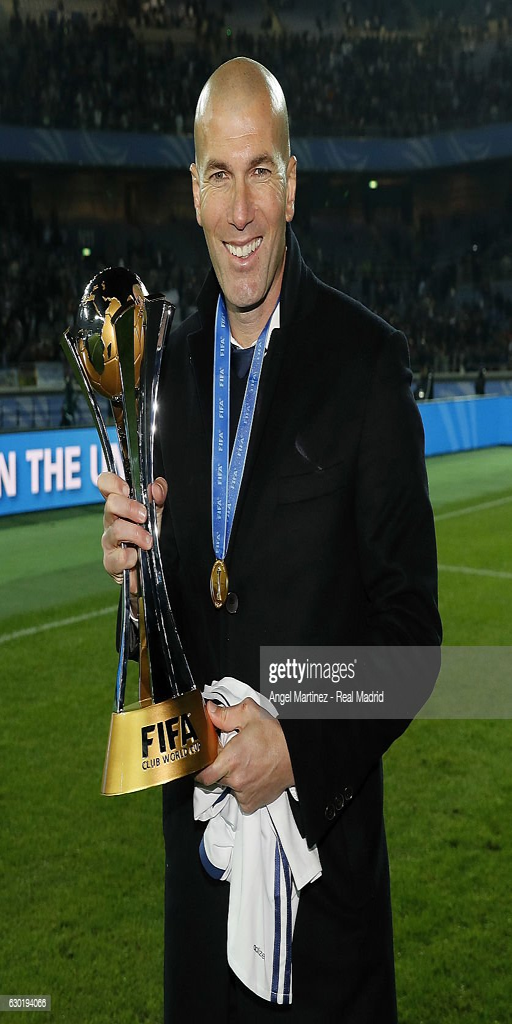
soccer player poses with the trophy after the match .